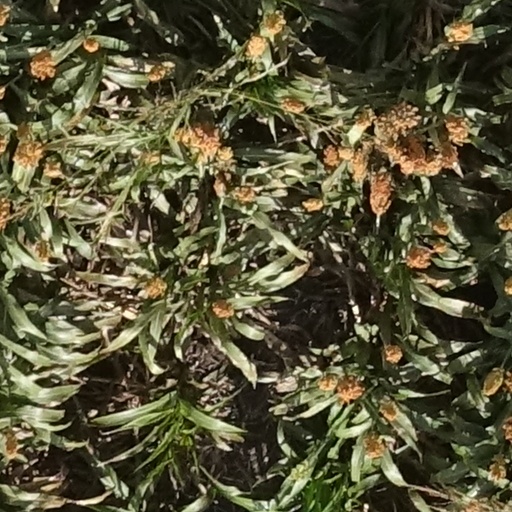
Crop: sorghum